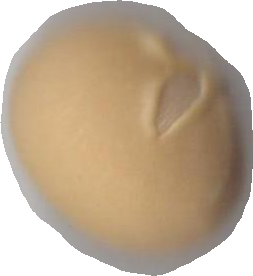
Variety: Dega